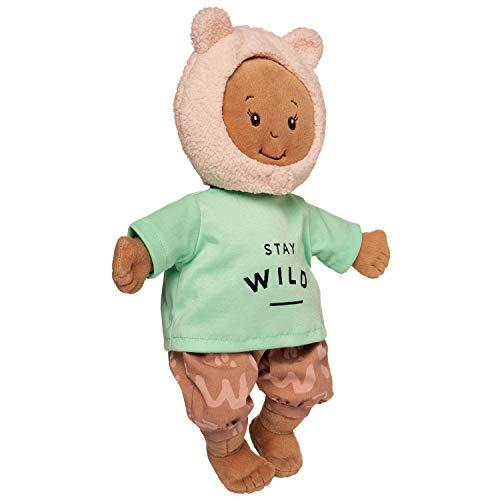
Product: Manhattan Toy Baby Stella Stay Wild Baby Doll Clothes for 15" Soft Baby Dolls
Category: Toys & Games | Dolls & Accessories | Dolls
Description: From the award-winning baby Stella collection of soft nurturing baby dolls and accessories.
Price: $20.57
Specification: ProductDimensions:8.5x1x11.2inches|ItemWeight:4.2ounces|ShippingWeight:4.5ounces(Viewshippingratesandpolicies)|ASIN:B07N7YH7TG|Itemmodelnumber:156330|Manufacturerrecommendedage:12months-10years